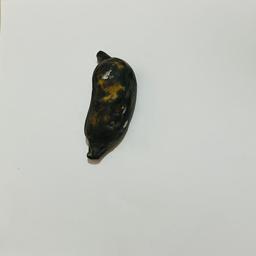
Ripeness: Overripe